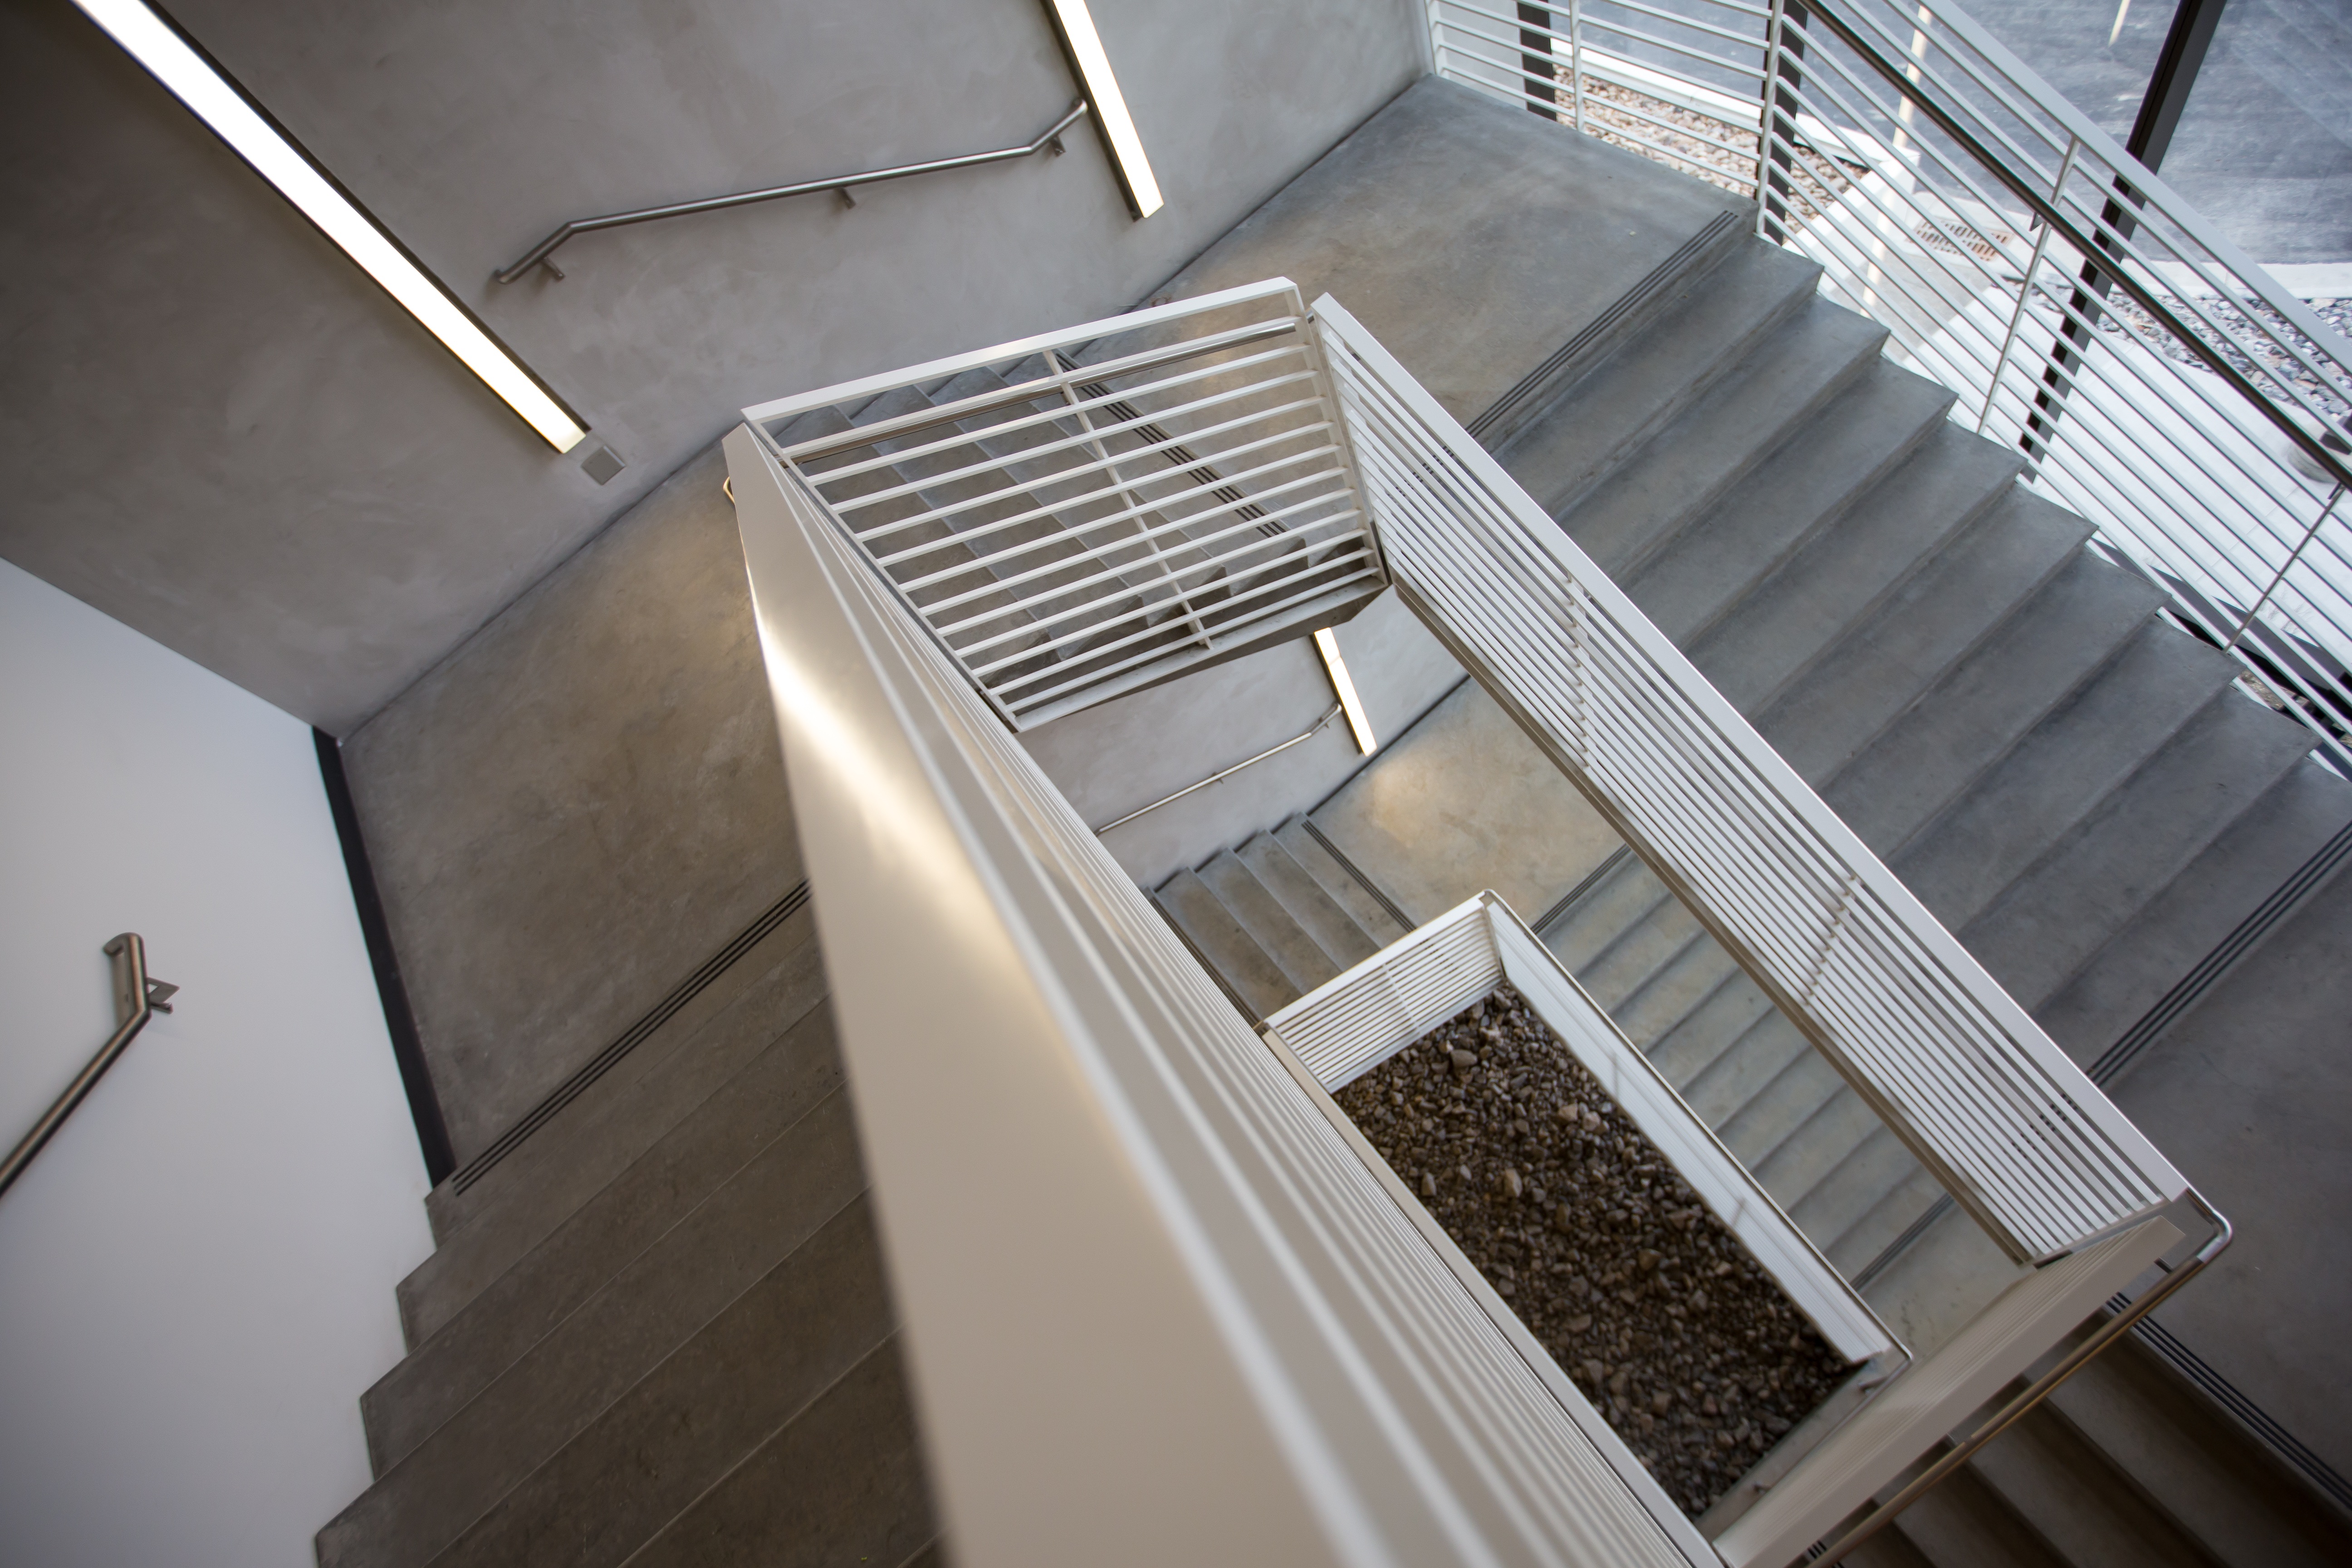
architecture, house, interior, roof, building, wall, staircase, steps, balcony, ceiling, facade, professional, concrete, climb, stairwell, interior design, handrail, design, stairs, levels, floors, daylighting, window covering